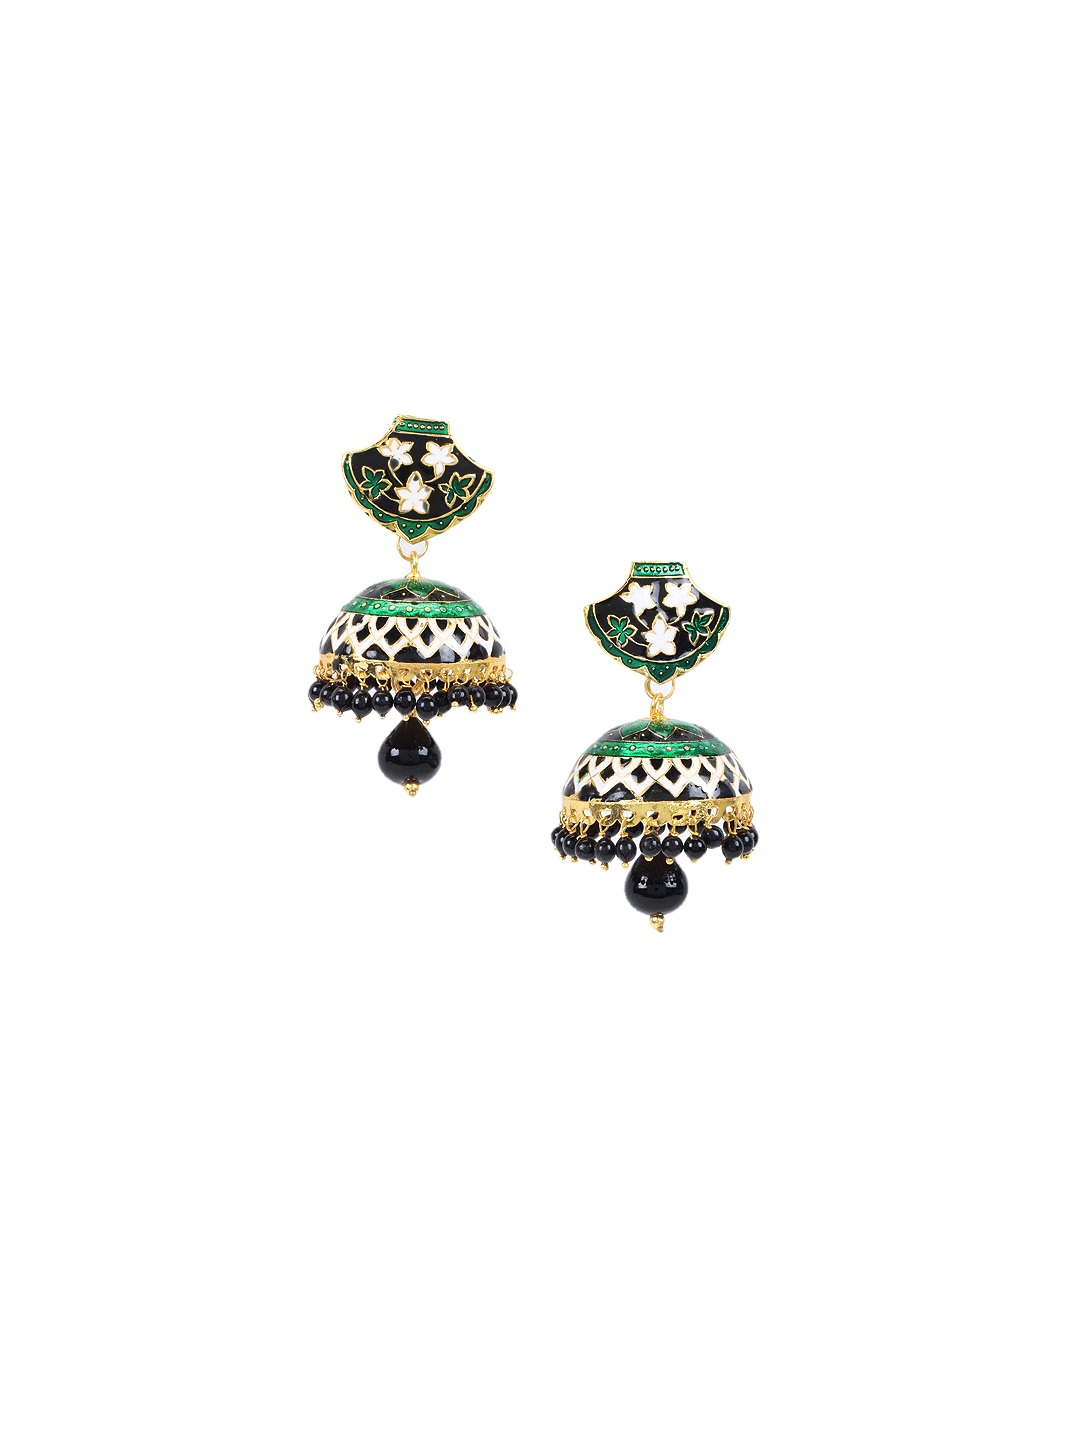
Adrika Green Earrings
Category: Accessories / Jewellery / Earrings
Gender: Women
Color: Green
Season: Summer 2012
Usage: Casual